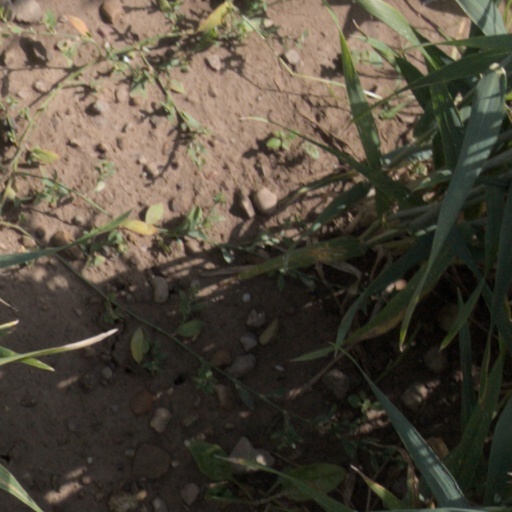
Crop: wheat